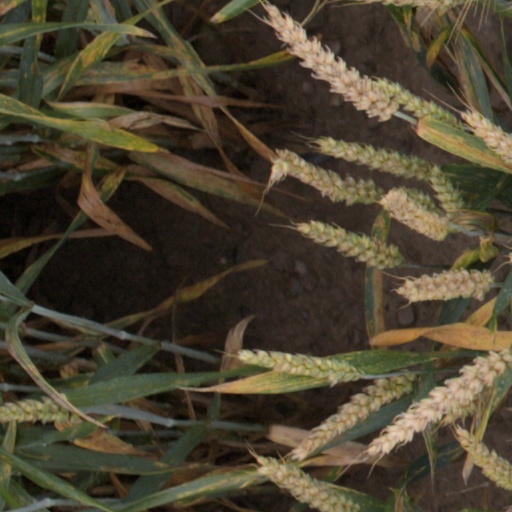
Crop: wheat